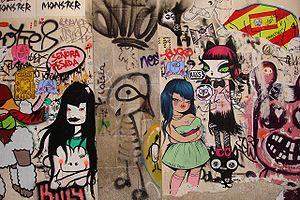
Un graffiti est une inscription exécutée sur une surface.
Le statut juridique de l'art urbain en France est complexe. On parle aussi de street art. Son statut juridique pose question pour de nombreuses raisons, notamment du fait que la création peut avoir été réalisée sans l'accord du propriétaire du support. Il convient d'en analyser les différents éléments : son statut légal, le droit de propriété, le droit d'auteur ainsi que la responsabilité légale en cas de non-respect du droit. Enfin, la jurisprudence, s'intéresse au droit d'auteur et souligne que l'auteur en est privé dans le cas où l'œuvre a été réalisée de manière illégale, sans l'accord du propriétaire du support.
En France, le droit d'auteur est l’ensemble des prérogatives exclusives dont dispose un créateur sur son œuvre de l’esprit